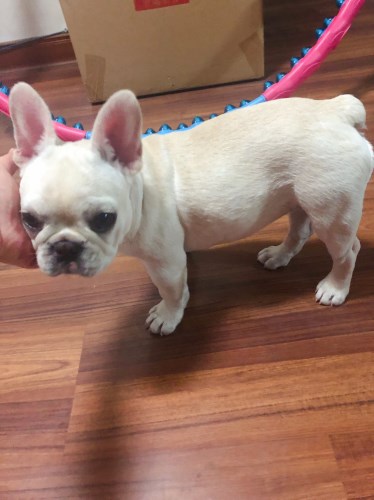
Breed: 1121-n000002-French_bulldog